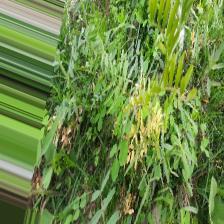
Label: Normal